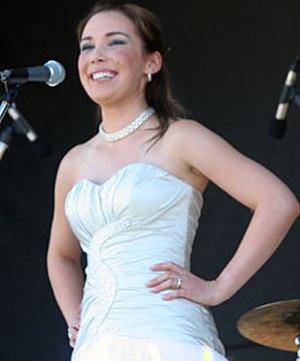
Personnages célèbres de Volgograd, Russie.
Yulia MacLean, née le 13 janvier 1986 à Volgograd en Russie, est une chanteuse russe de crossover classique.